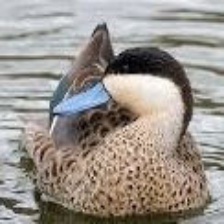
Species: PUNA TEAL
Scientific name: ANAS PUNA
ImageNet parent category: drake